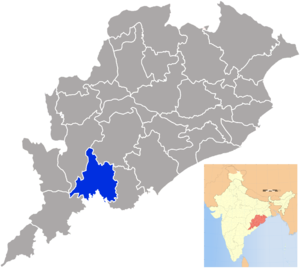
Le district de Rayagada est un district de l'état de l'Odisha, en Inde.